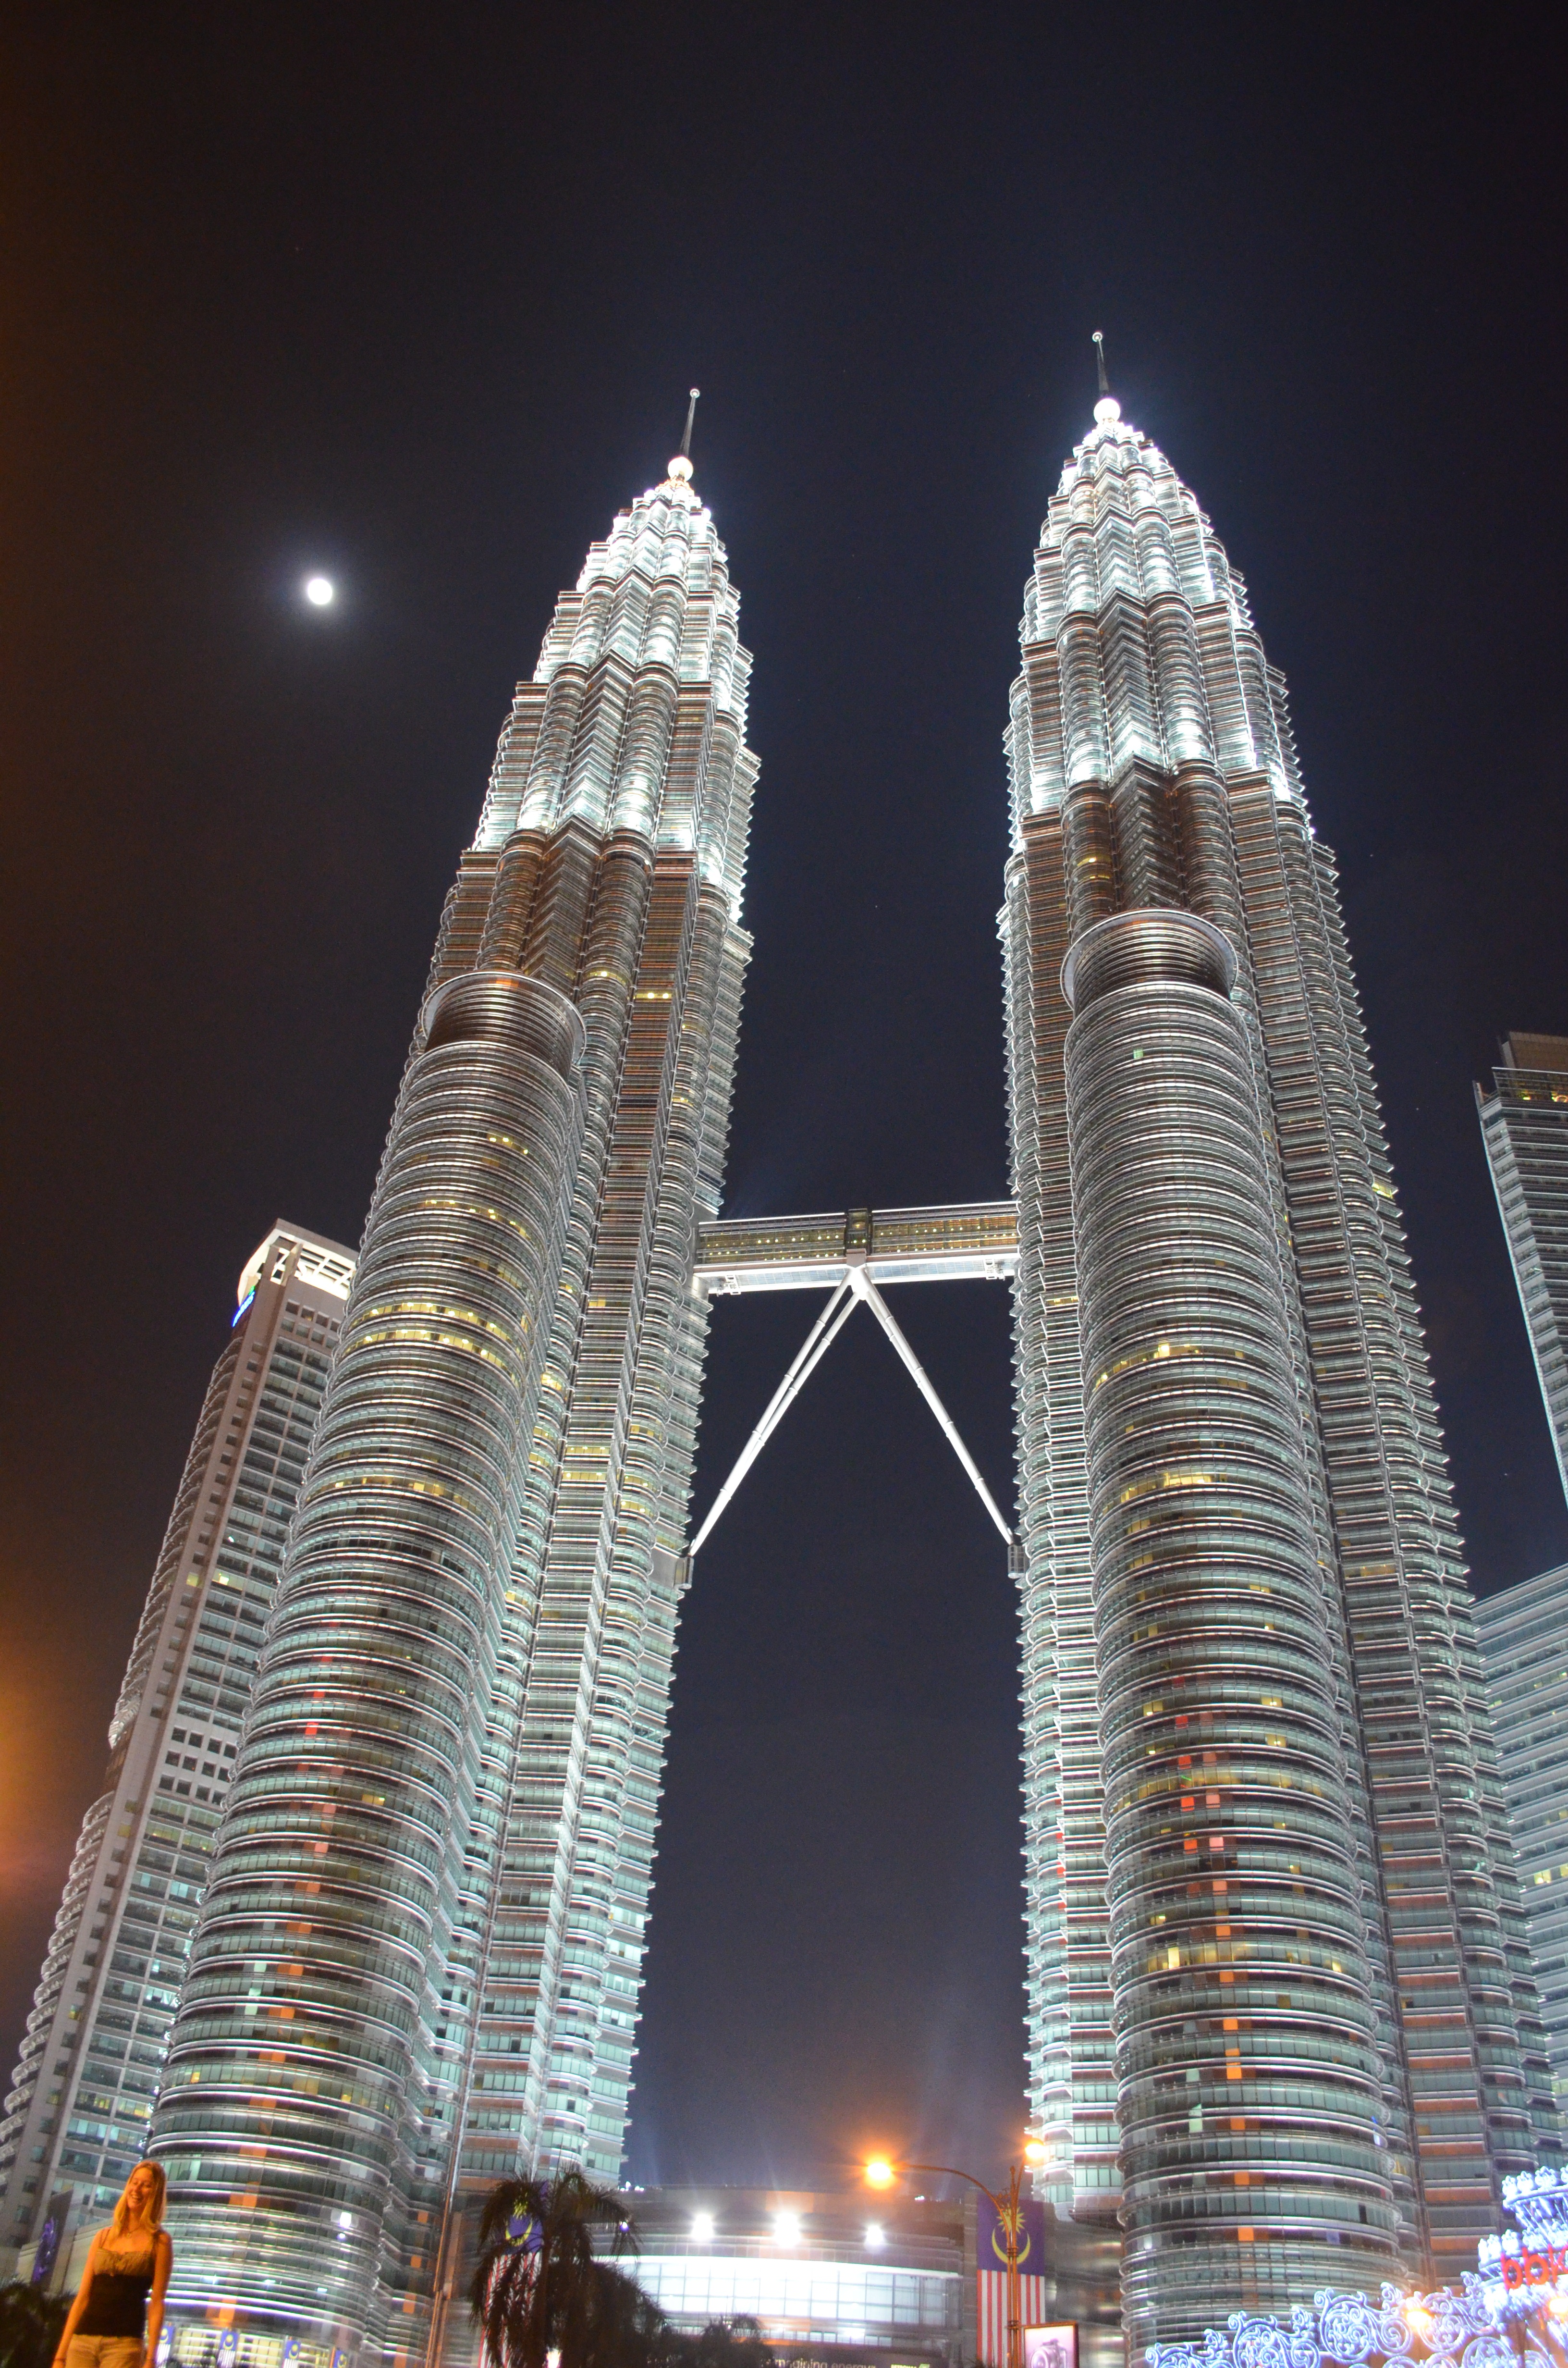
light, architecture, skyline, night, view, building, city, skyscraper, urban, cityscape, downtown, tower, scenic, scenery, landmark, metropolitan, moon, tower block, buildings, kuala lumpur, metropolis, klcc, metropolitan area, klcc tower